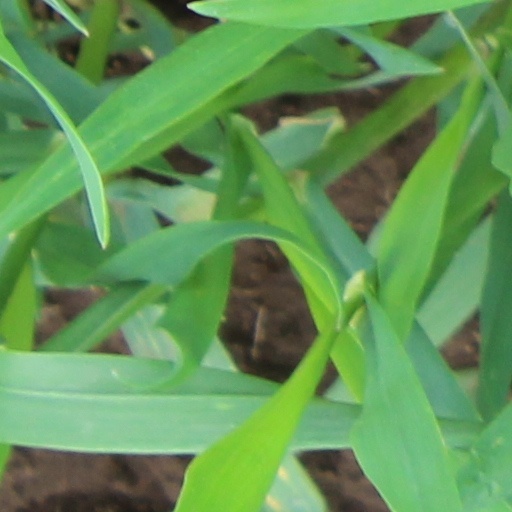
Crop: wheat